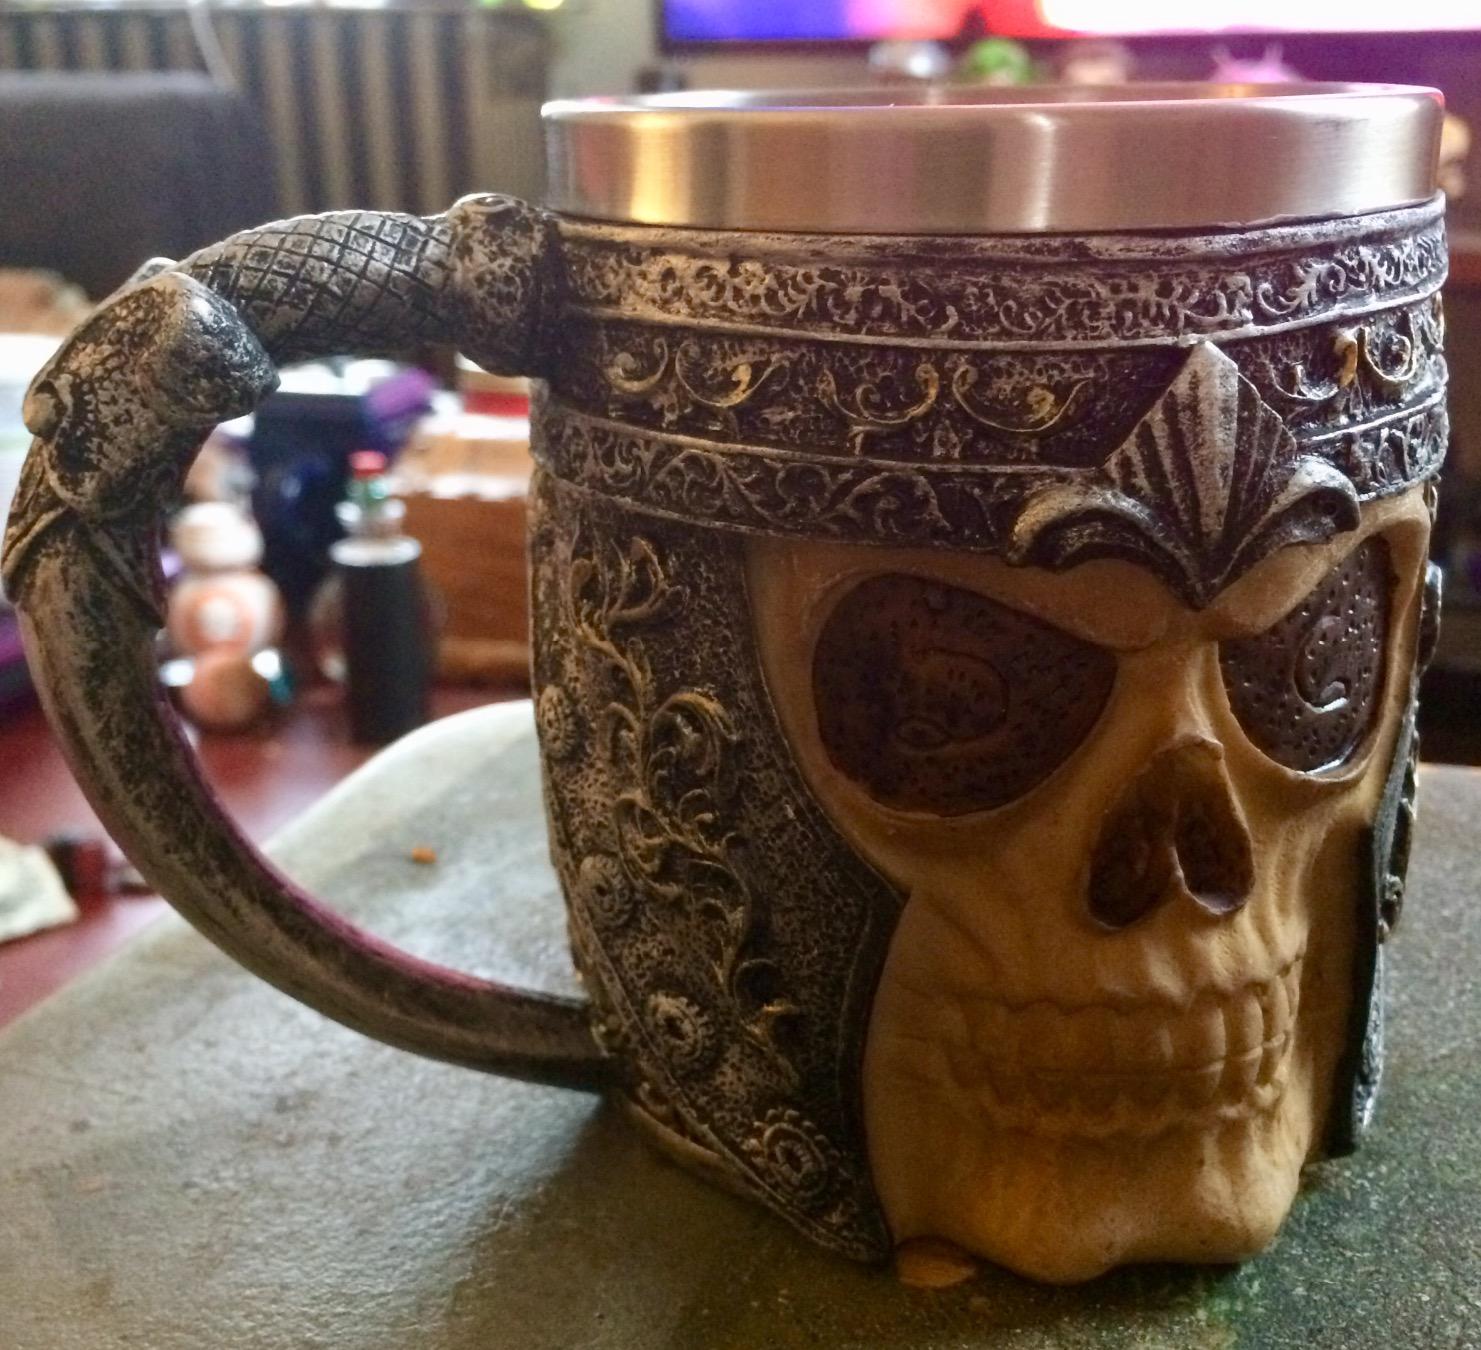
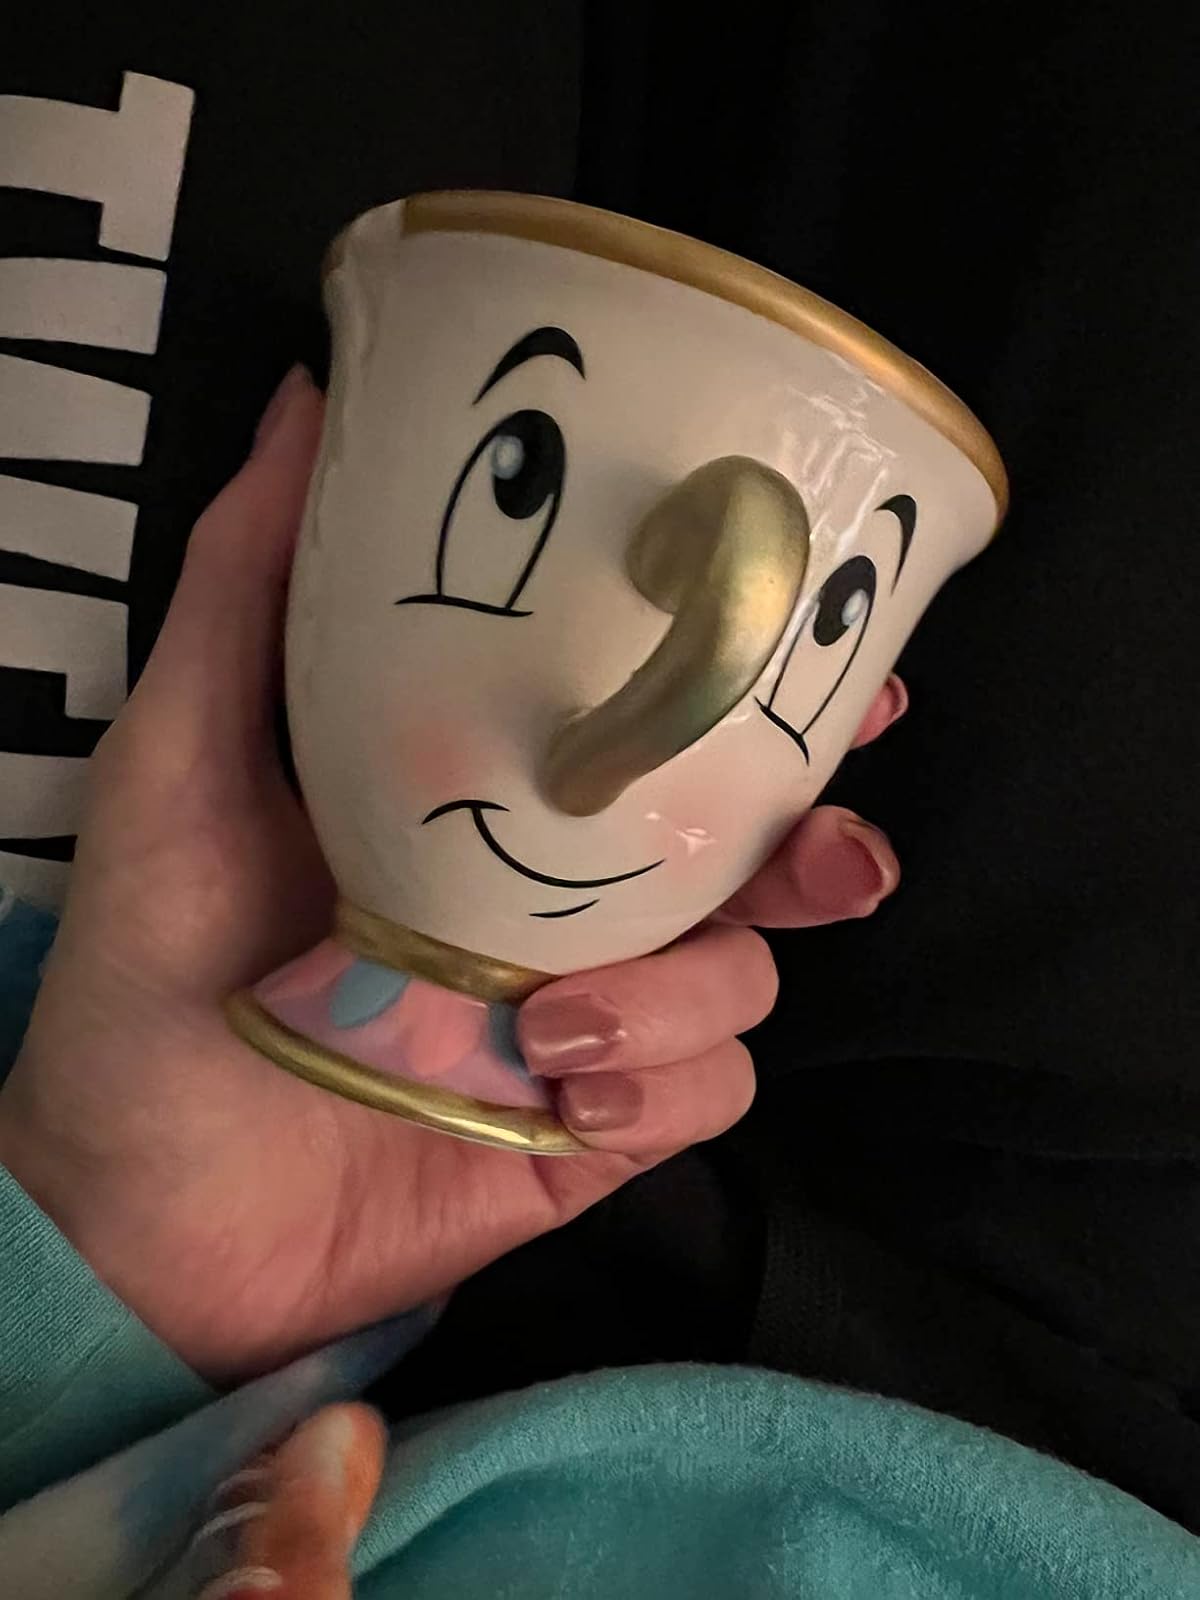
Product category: items_mug
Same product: no